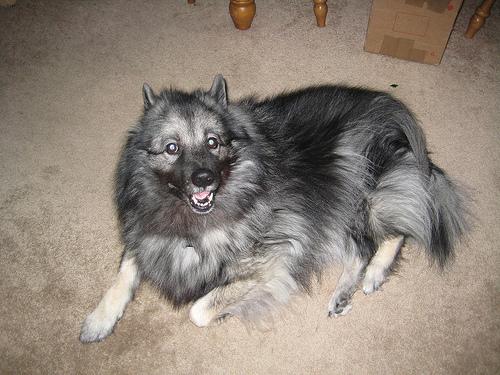
Breed: keeshond